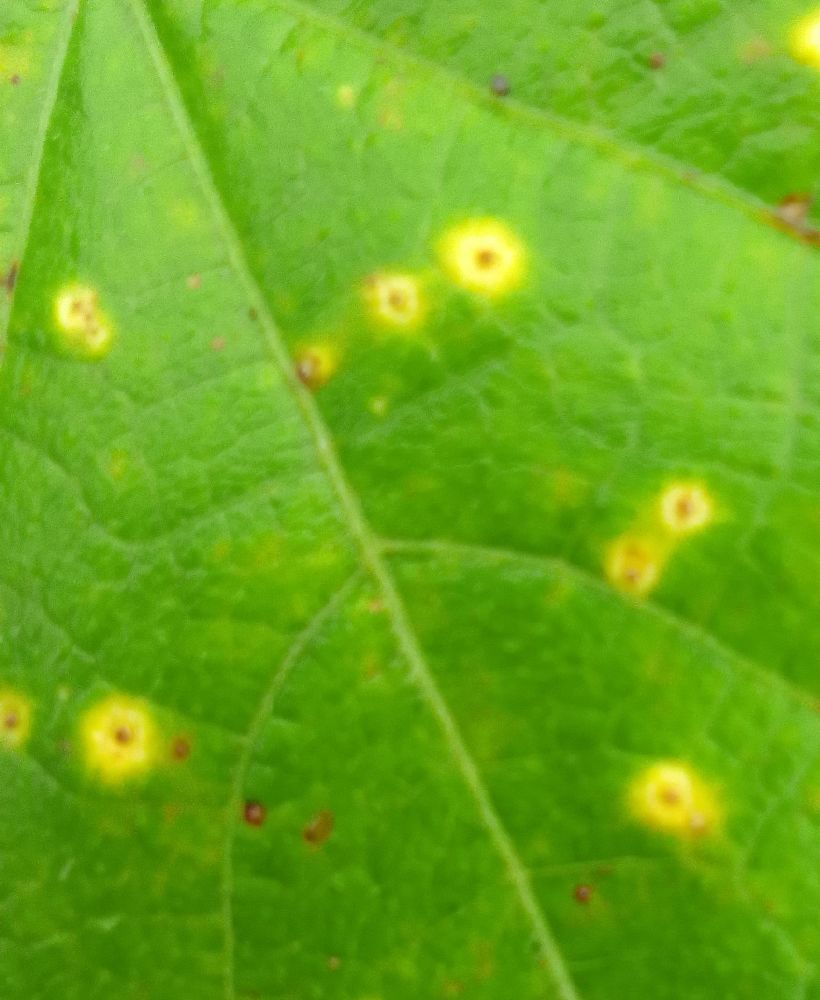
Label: rust